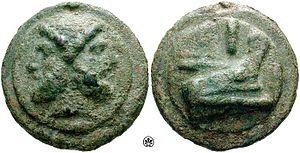
L'armée des origines de la Ville à la fin de la République romaine permet à Rome d'imposer sa suprématie sur les villes et les peuples voisins du Latium aux Vᵉ et IVᵉ siècles av. J.-C., puis de se lancer dans la conquête de l'Italie aux IVᵉ et IIIᵉ siècles av. J.-C. et enfin de la Méditerranée du IIIᵉ au Iᵉʳ siècle av. J.-C. avant de jouer un rôle dans les guerres civiles républicaines.